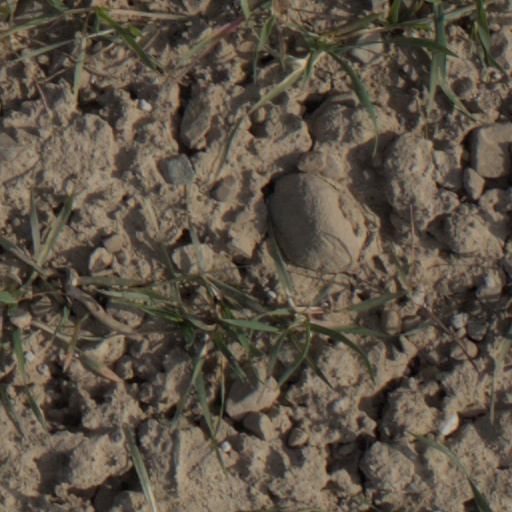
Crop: wheat